Regina Scheer

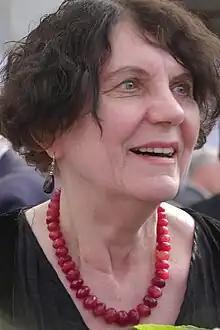

Born in East-Berlin, Scheer studied theatre and cultural studies from 1968 to 1973 at the Humboldt-Universität zu Berlin. She was a copywriter at Oktoberklub From 1972 to 1976, she worked as editor of the Freie Deutsche Jugend' student newspaper "Forum", and from 1980 to 1990 at the literary magazine ". Since the Peaceful Revolution, she has worked as a freelance journalist, historian and editor.